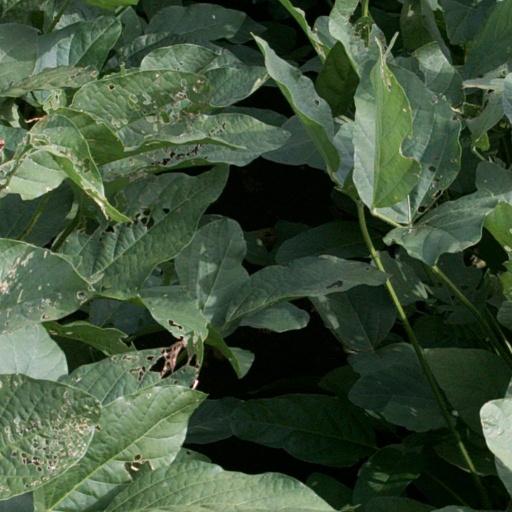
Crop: soybean